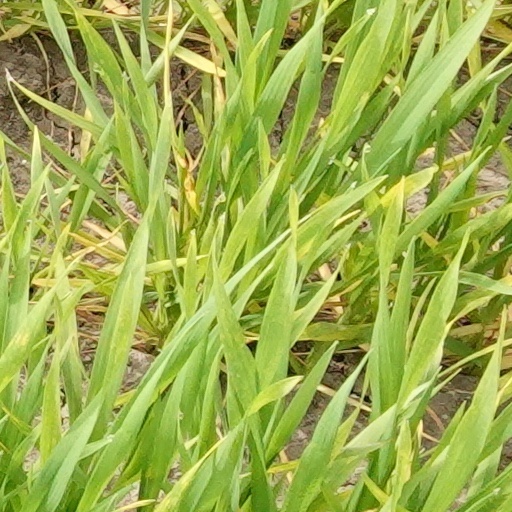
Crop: wheat